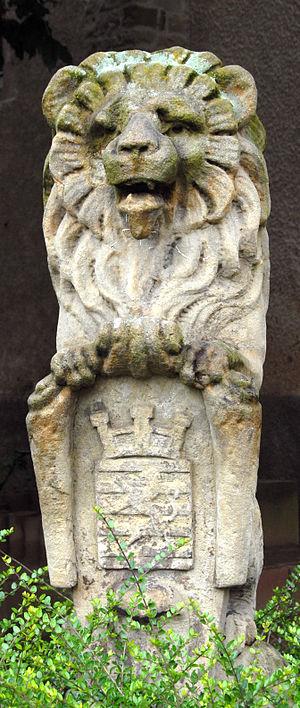
Luxembourg, Diekirch: sculpture en pierre de Michel Deutsch (1837-1905) près de l'église. Lëtzebuergesch: Léiwe-Skulptur, e Wierk vum Michel Deutsch (1837-1905) bei der Kierch zu Dikrech